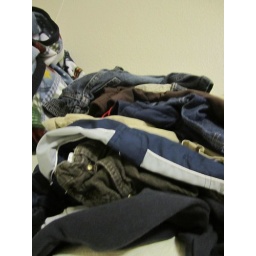
This is my pile of boy pants that wont fit in the 3 drawers for the boys.